Roddy McDowall

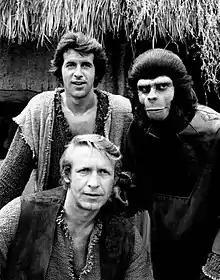
McDowall in full costume, with co-stars Ron Harper (front) and James Naughton (back), in the "Planet of the Apes" TV series (1974)

In 1968, McDowall appeared in one of his most memorable roles when he was cast in "Planet of the Apes" as the ape Cornelius. He appeared in three sequels and a TV spin-off from the film.